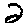
Label: 2